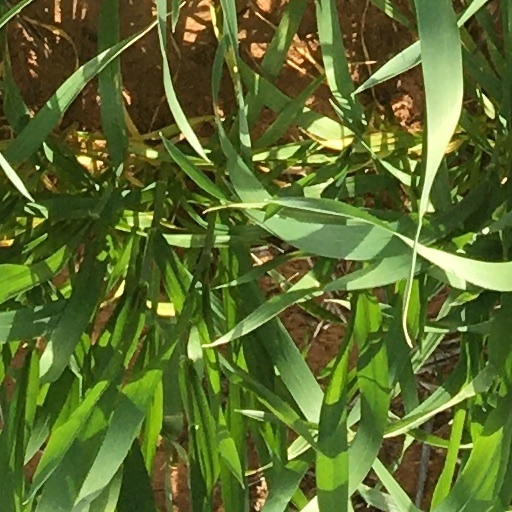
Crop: wheat